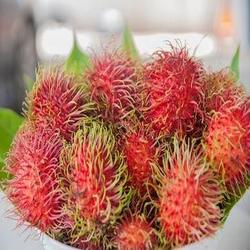
Label: Rambutan